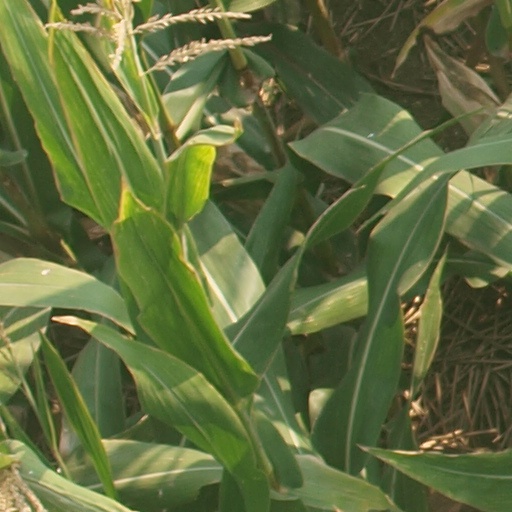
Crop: maize; corn